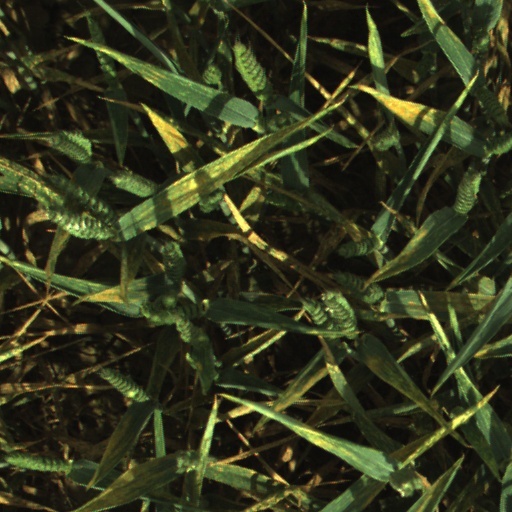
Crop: wheat